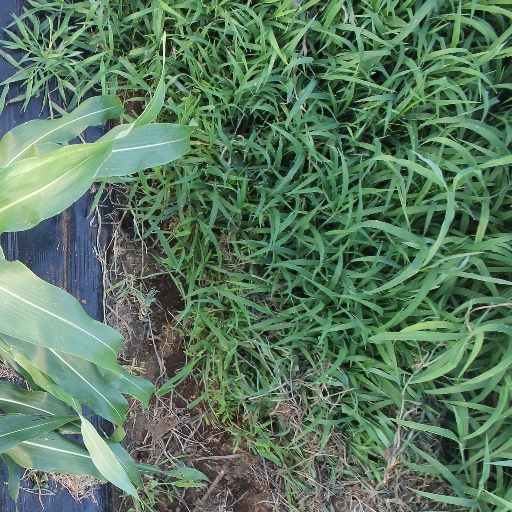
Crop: sorghum